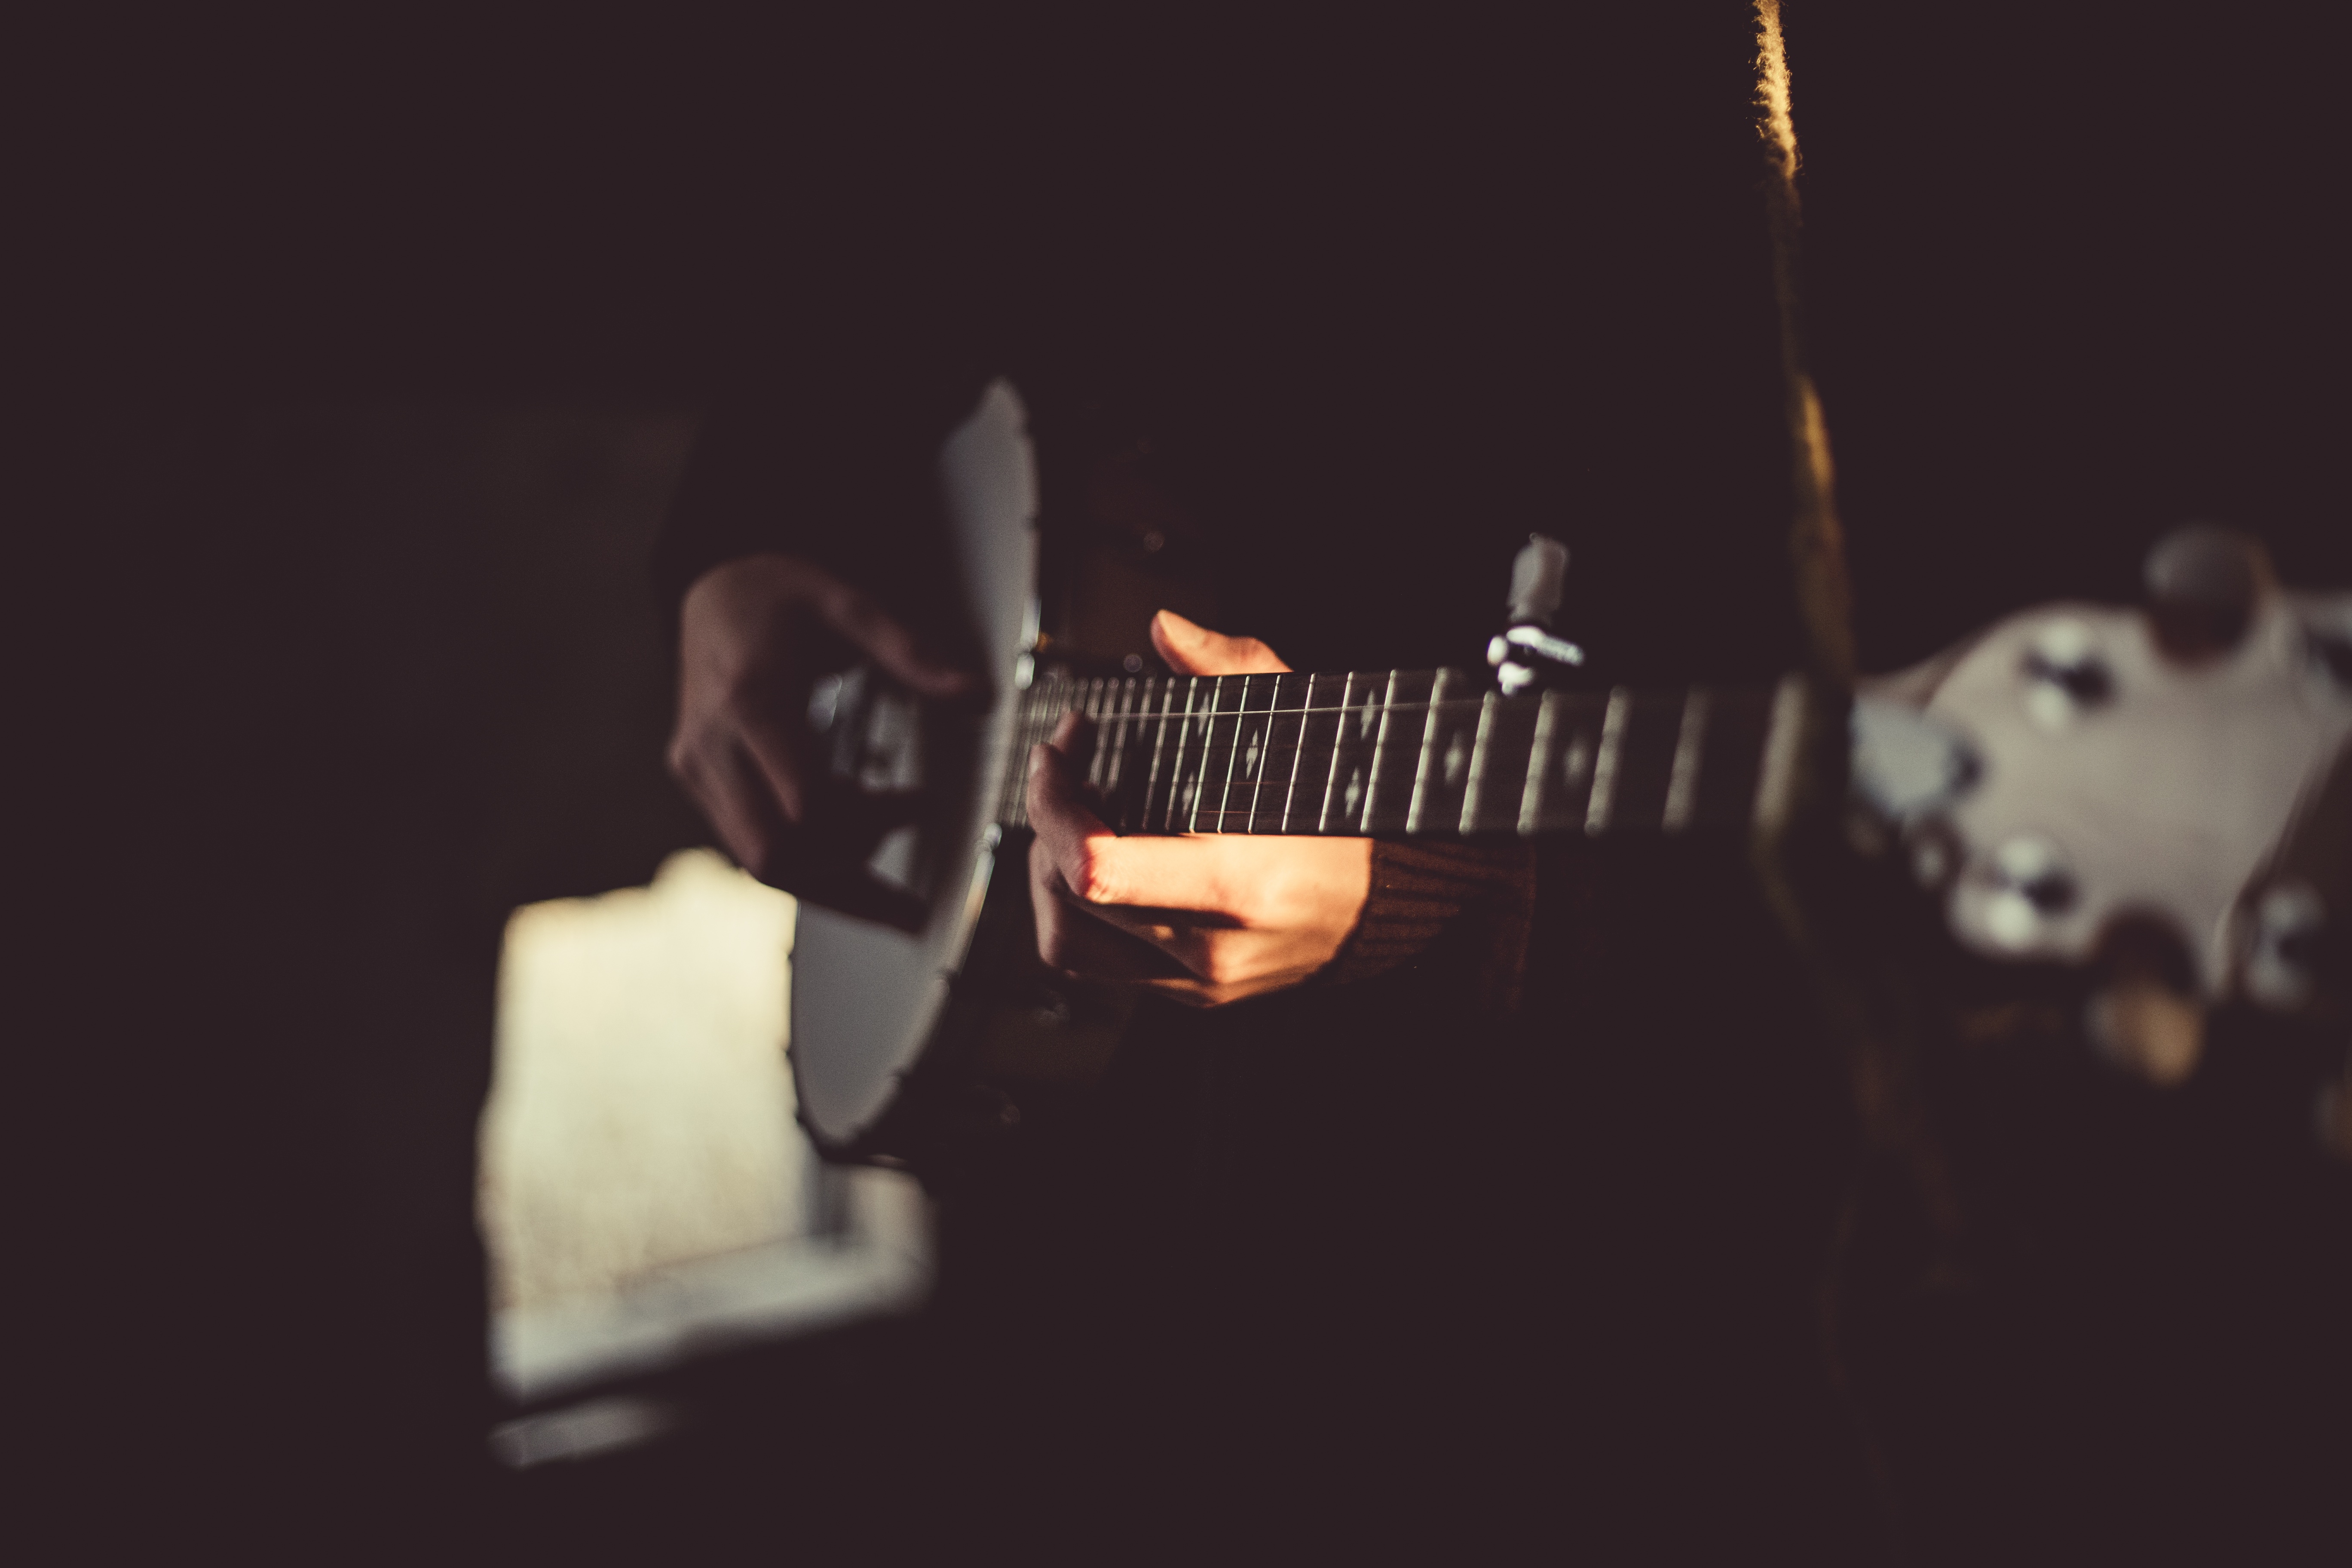
hand, music, white, photography, play, guitar, acoustic guitar, darkness, black, hold, musical instrument, musical, guitarist, bass guitar, classical music, string instrument, bowed string instrument, plucked string instruments